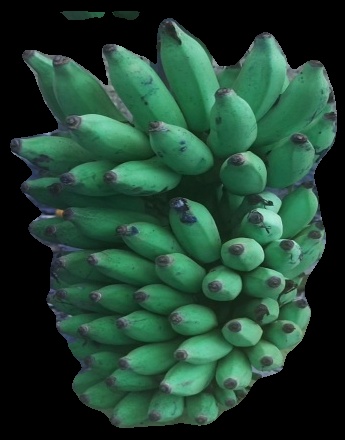
Variety: elakki-bale
Grade: grade2